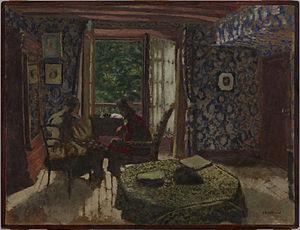
Jean Édouard Vuillard, né le 12 novembre 1868 à Cuiseaux, et mort à La Baule le 21 juin 1940, est un peintre, dessinateur, graveur et illustrateur français.